Joan Clarkson

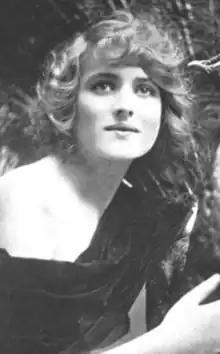
Joan Clarkson, from a 1919 publication

Joan Rosaline Clarkson (14 March 1904 – 19 June 1982) was an English actress who was most active in the 1920s and 1930s.